Anne Lister (illustrator)

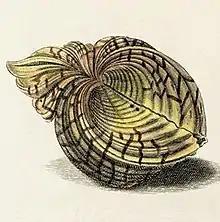
Shell watercolour picture by Anna or Susanna Lister in the Bodleian Library

Anna did some illustrations for her father to present to the Philosophical Transactions. As a result, she is now considered to be "among the first female scientific illustrators to use a microscope". Her father published "De cochleis" ("On Snails")"," which included illustrations signed by Anna and her sister. In 1685, the first version of her father's work "Historia conchyliorum" ("History of Shells") was published with over 1,000 plates. The plates are thought to date from three years' work from 1685 to 1688. Their father put the value of their illustrations as $2000. Because the text of Lister's book was applied directly onto the copper plates it was possible for the Lister family to create the book. Anna and her sisters work was used by their father because he considered the best engravers to be less reliable. The illustrations were thought to be essential for the book as Anna's father wanted them to distract critics from his interest in molluscs. He was a physician and he worried that his interest in shells would be seen as eccentric.